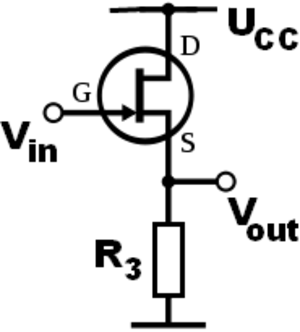
N-JFET-suiveur
En électronique, un drain commun est un type d’amplificateur électronique utilisant un transistor à effet de champ. Ce montage est le pendant pour transistor à effet de champ du collecteur commun. Il est typiquement utilisé comme suiveur de tension.